IWRG Junior de Juniors Championship

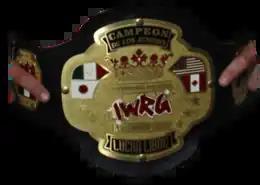
The Championship belt

The IWRG Junior de Juniors Championship is a professional wrestling championship promoted by the Mexican "lucha libre" (Professional wrestling) promotion International Wrestling Revolution Group (IWRG) since February 2011. The championship is only for second or third generation wrestlers, with IWRG also accepting storyline relationships like El Hijo del Espectro Jr. who is not actually related to Espectro Jr. but is paying for the use of the name. IWRG never revealed how Oficial Factor qualified as a second generation wrestler.